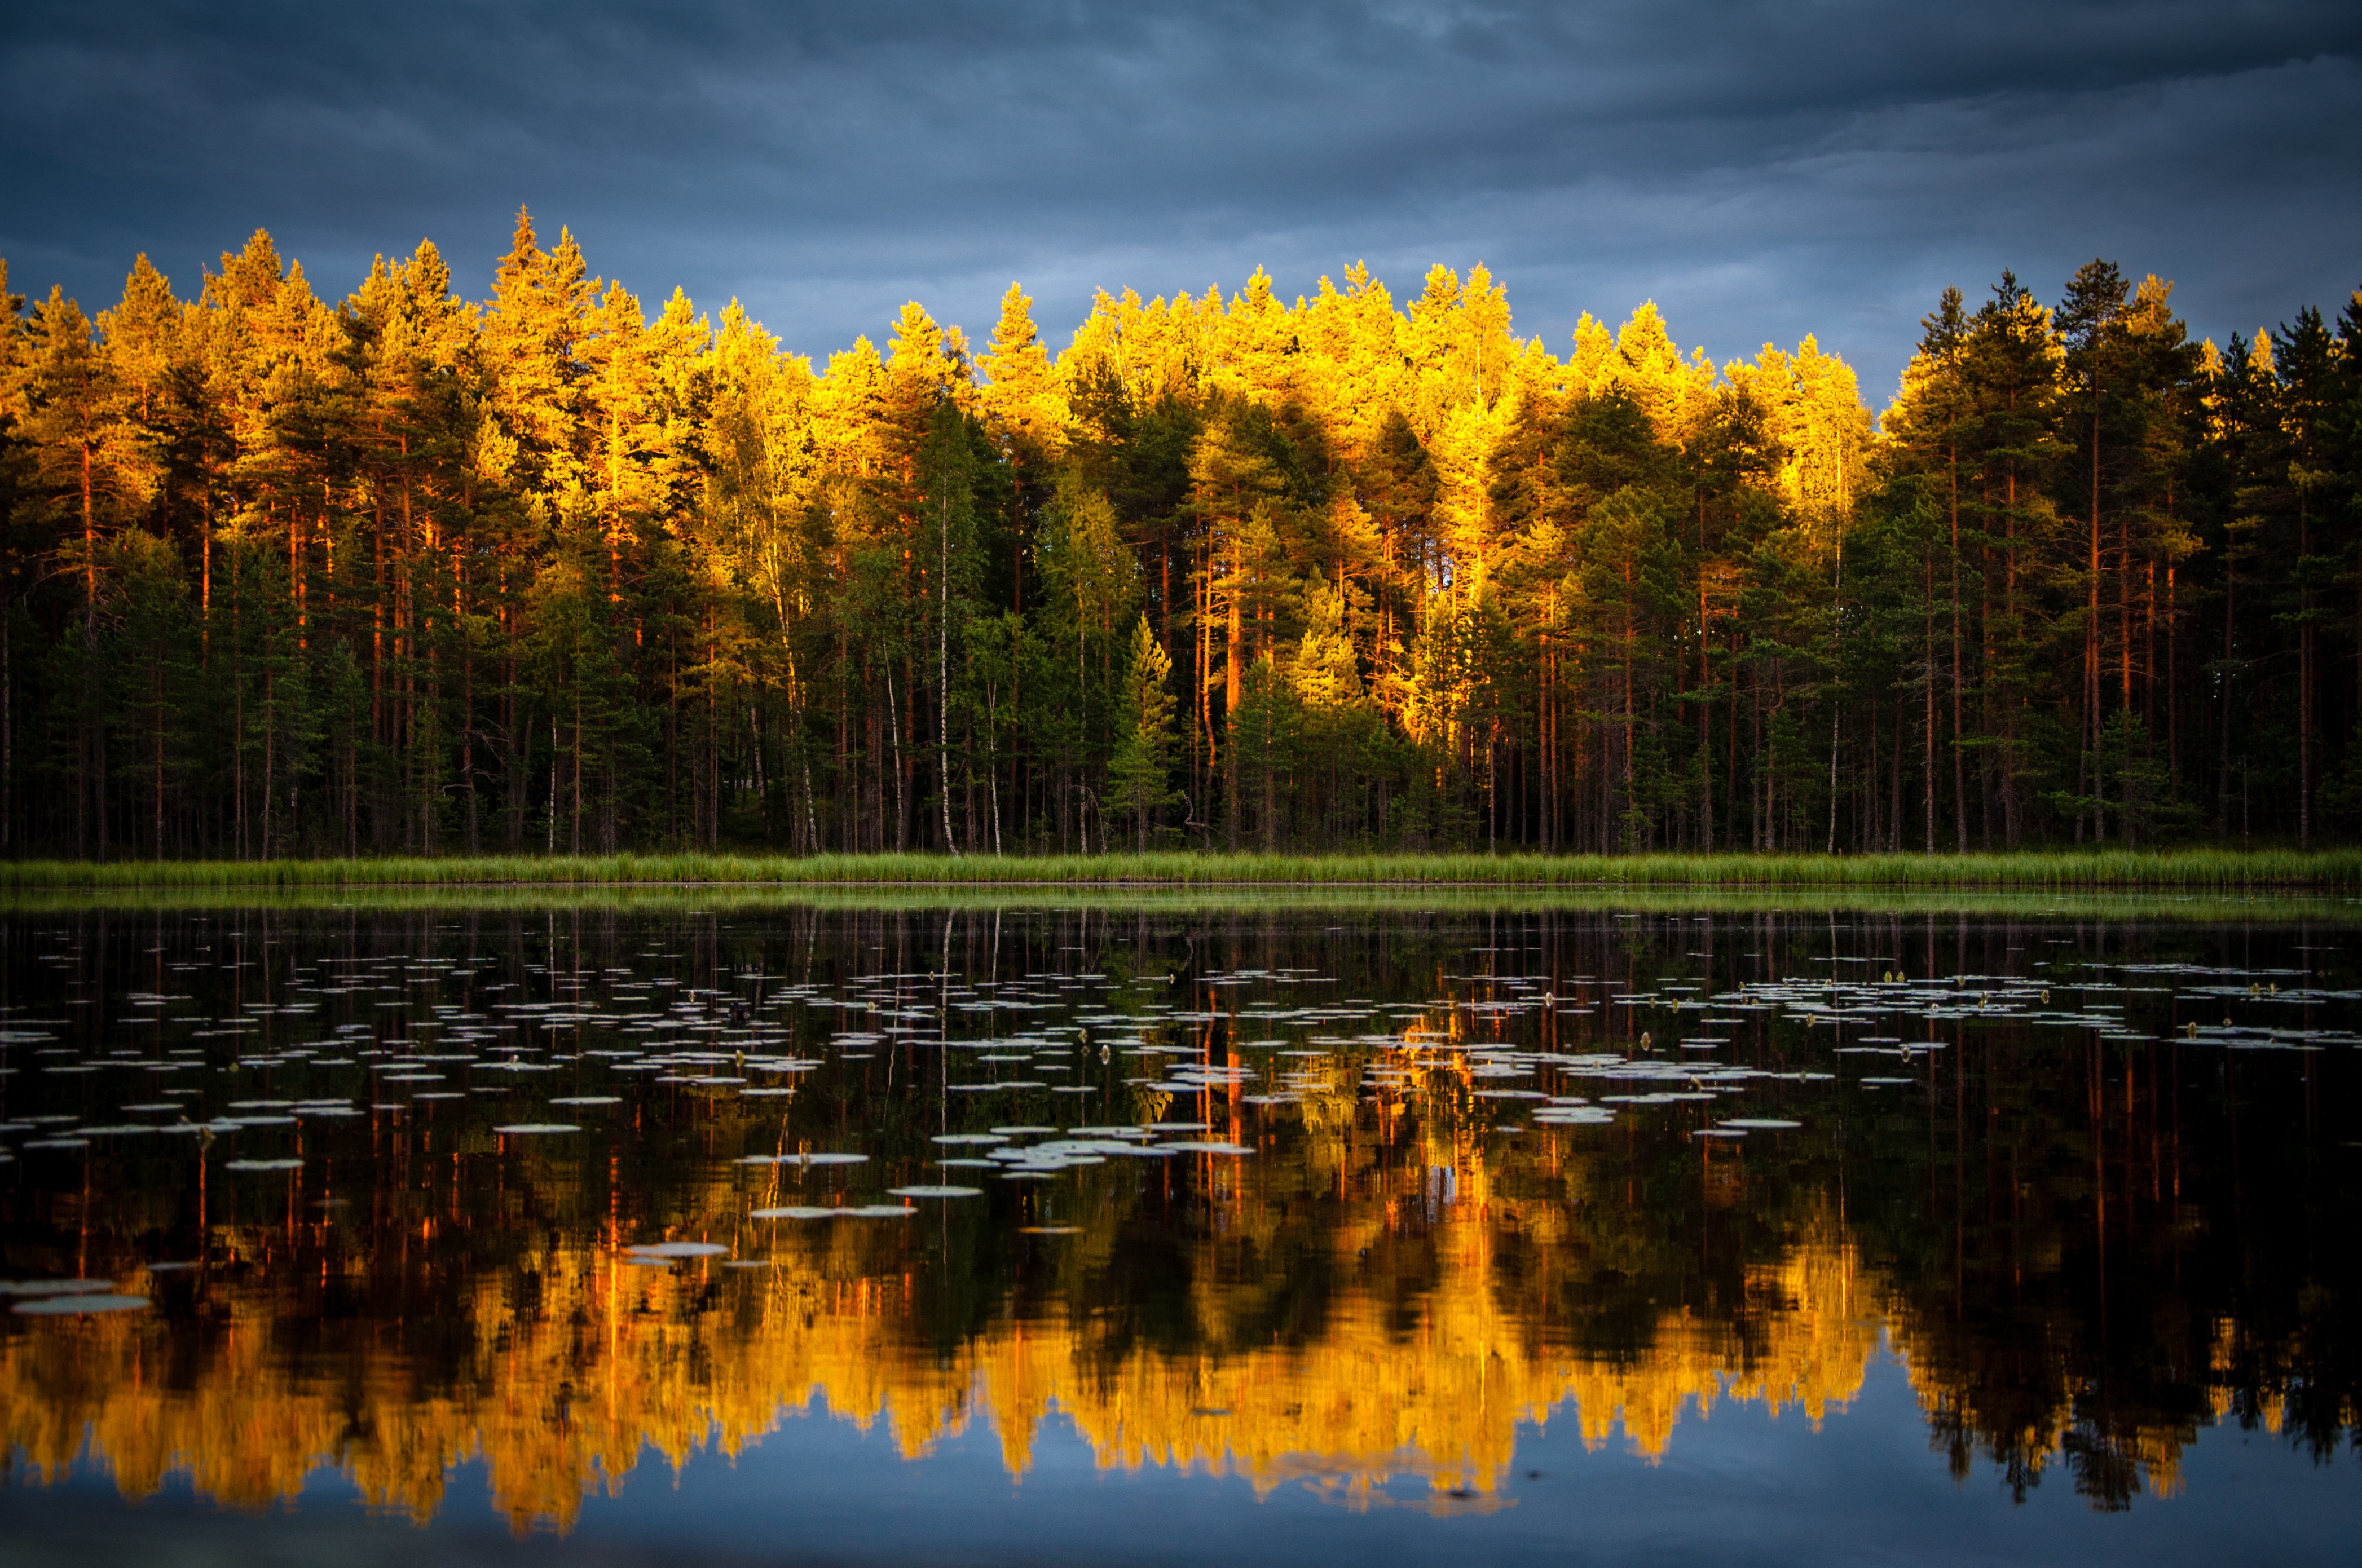
landscape, tree, nature, forest, wilderness, sunrise, sunset, sunlight, morning, leaf, lake, dawn, dusk, pond, evening, reflection, tranquil, autumn, season, wetland, still, habitat, ecosystem, natural environment, woody plant